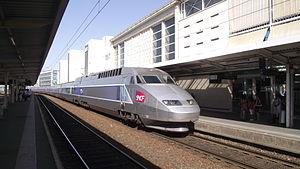
La gare d'Angers-Saint-Laud est la gare ferroviaire française principale de la ville d'Angers, située dans le département de Maine-et-Loire, en région Pays de la Loire. La deuxième gare est la gare d'Angers-Maître-École. Une troisième gare, la gare d'Angers-Saint-Serge, est une ancienne gare de voyageurs détruite en 1970, et ne servant plus qu'au fret du marché d'intérêt national du Val de Loire.